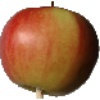
Label: Apple Red 2